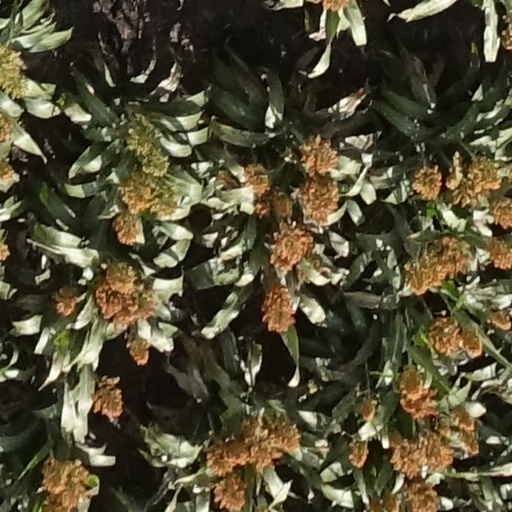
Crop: sorghum